Fishwick House

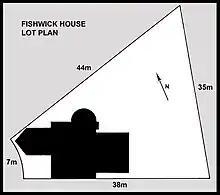
Front of house tightly positioned on cul-de-sac

By late 1922, the initial flurry of construction in Castlecrag was over. Griffin had by then designed and completed half the projects he was to build on the Estate and these were all either demonstration houses or speculatively built. His success in attracting private clients deteriorated markedly during the 1920s.